Micrite

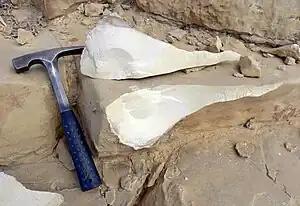
Meleke in the Gerofit Formation (Turonian) near Makhtesh Ramon, southern Israel; a type of micrite.

Micrite is a limestone constituent formed of calcareous particles ranging in diameter up to four μm formed by the recrystallization of lime mud.